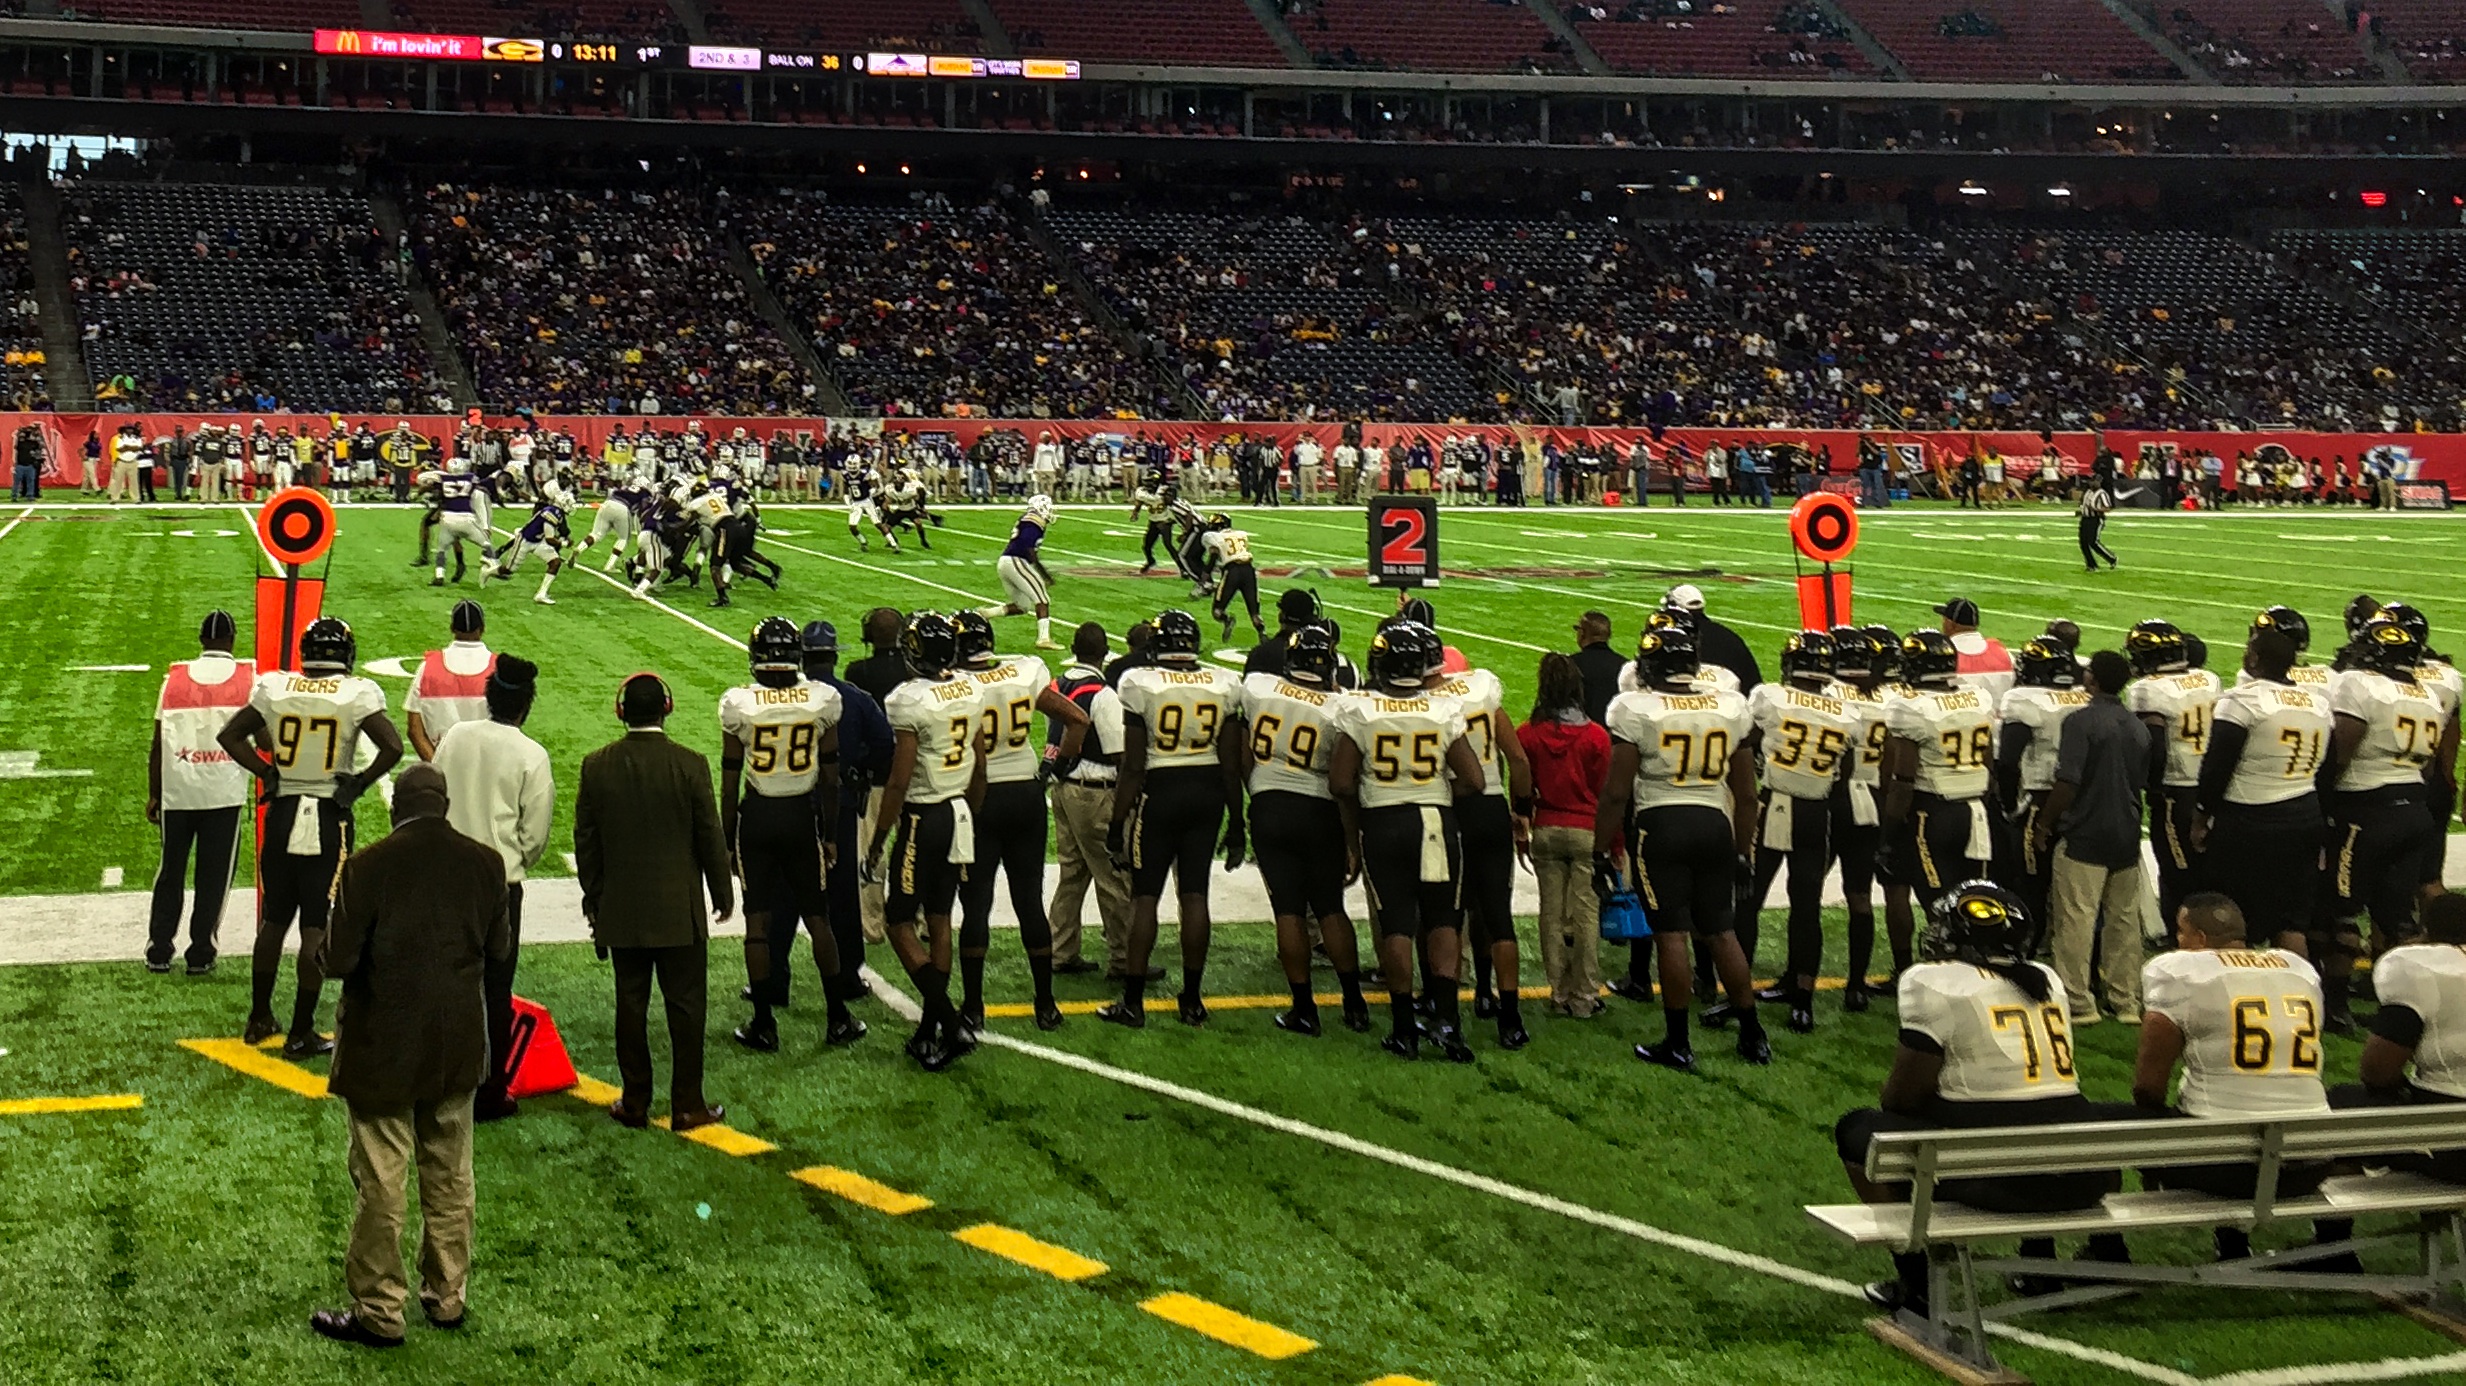
structure, audience, soccer, musician, stadium, player, marching band, arena, team, sports, marching, sport venue, musical ensemble, soccer specific stadium